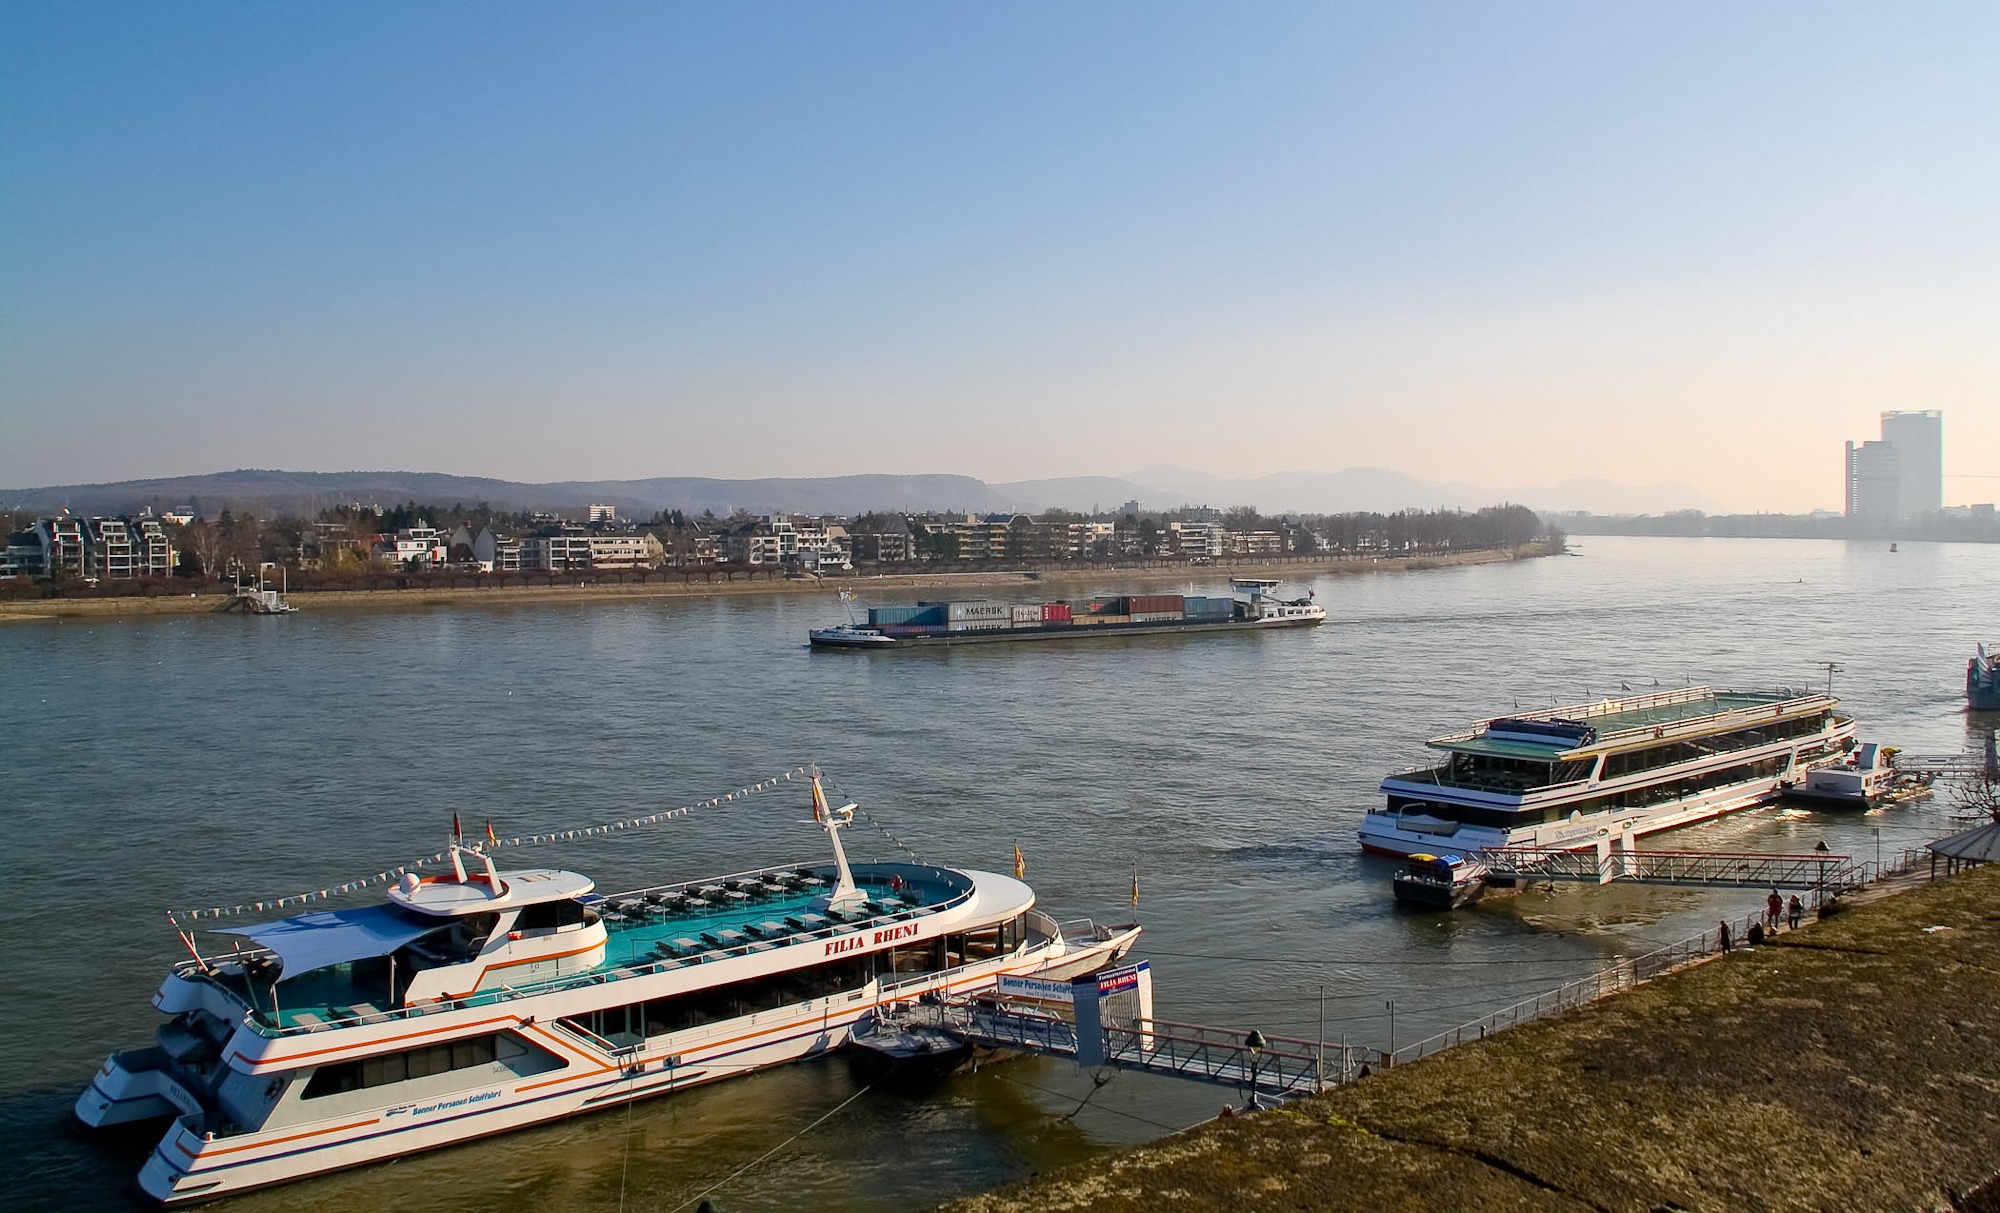
landscape, sea, coast, water, dock, boat, river, ship, vacation, vehicle, bay, harbor, marina, port, waterway, ferry, boating, ships, channel, shipping, watercraft, rhine, river landscape, passenger ship